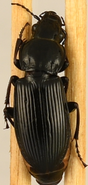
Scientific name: Pterostichus melanarius melanarius
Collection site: University of Notre Dame Environmental Research Center NEON (UNDE), plot UNDE_012